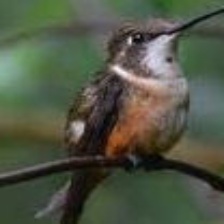
Species: AMETHYST WOODSTAR
Scientific name: CALLIPHLOX AMETHYSTINA
ImageNet parent category: hummingbird